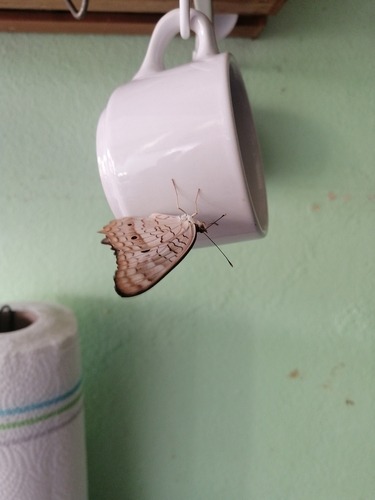
Scientific name: Anartia jatrophae
Common name: White peacock
Family: Nymphalidae
Order: Lepidoptera
Pollinator type: Primary pollinator
Habitat: Gardens, parks, and open areas
Geographic range: Southern United States to Argentina
Conservation status: Least Concern